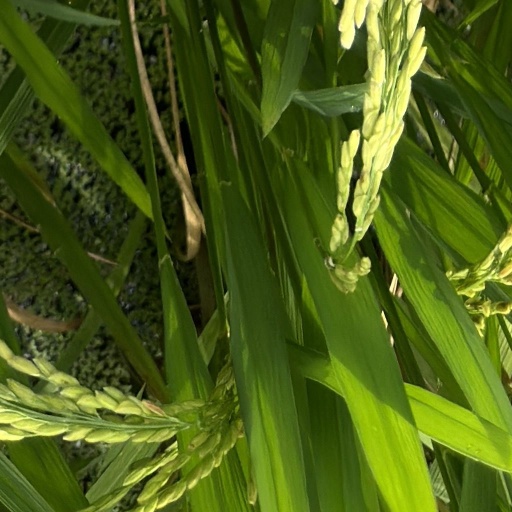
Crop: rice